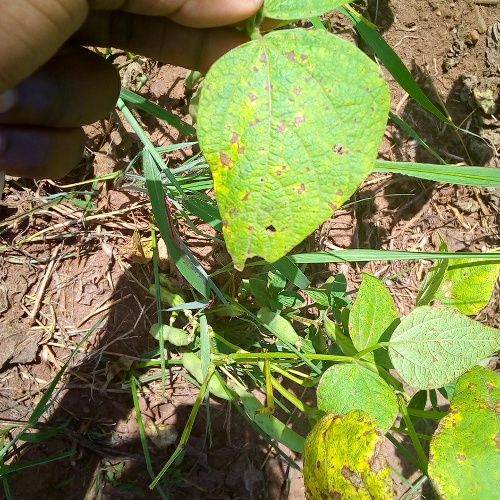
Leaf condition: angular_leaf_spot